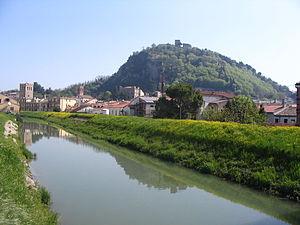
Monselice - Canale Bisatto - Province de Padoue - Italie
Monselice est une commune italienne de la province de Padoue dans la région Vénétie en Italie.